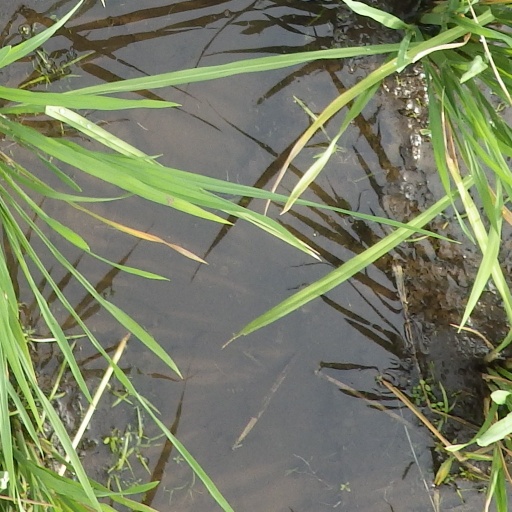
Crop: rice